Felicity Land

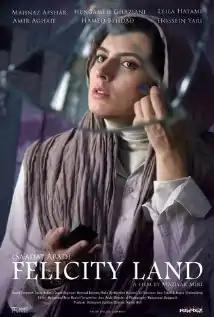
Film poster

Felicity Land ( "Saadat Abad") is a 2011 Iranian drama film directed by Maziar Miri.